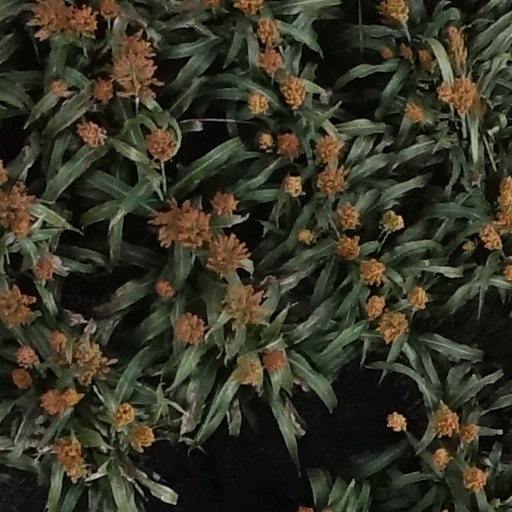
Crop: sorghum